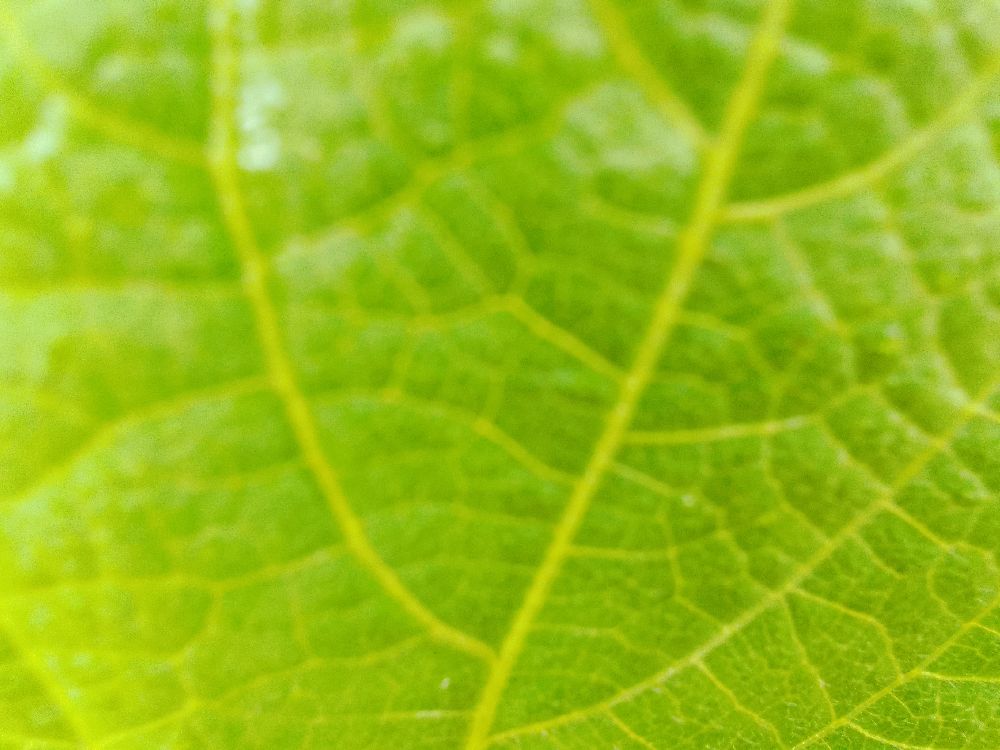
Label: healthy